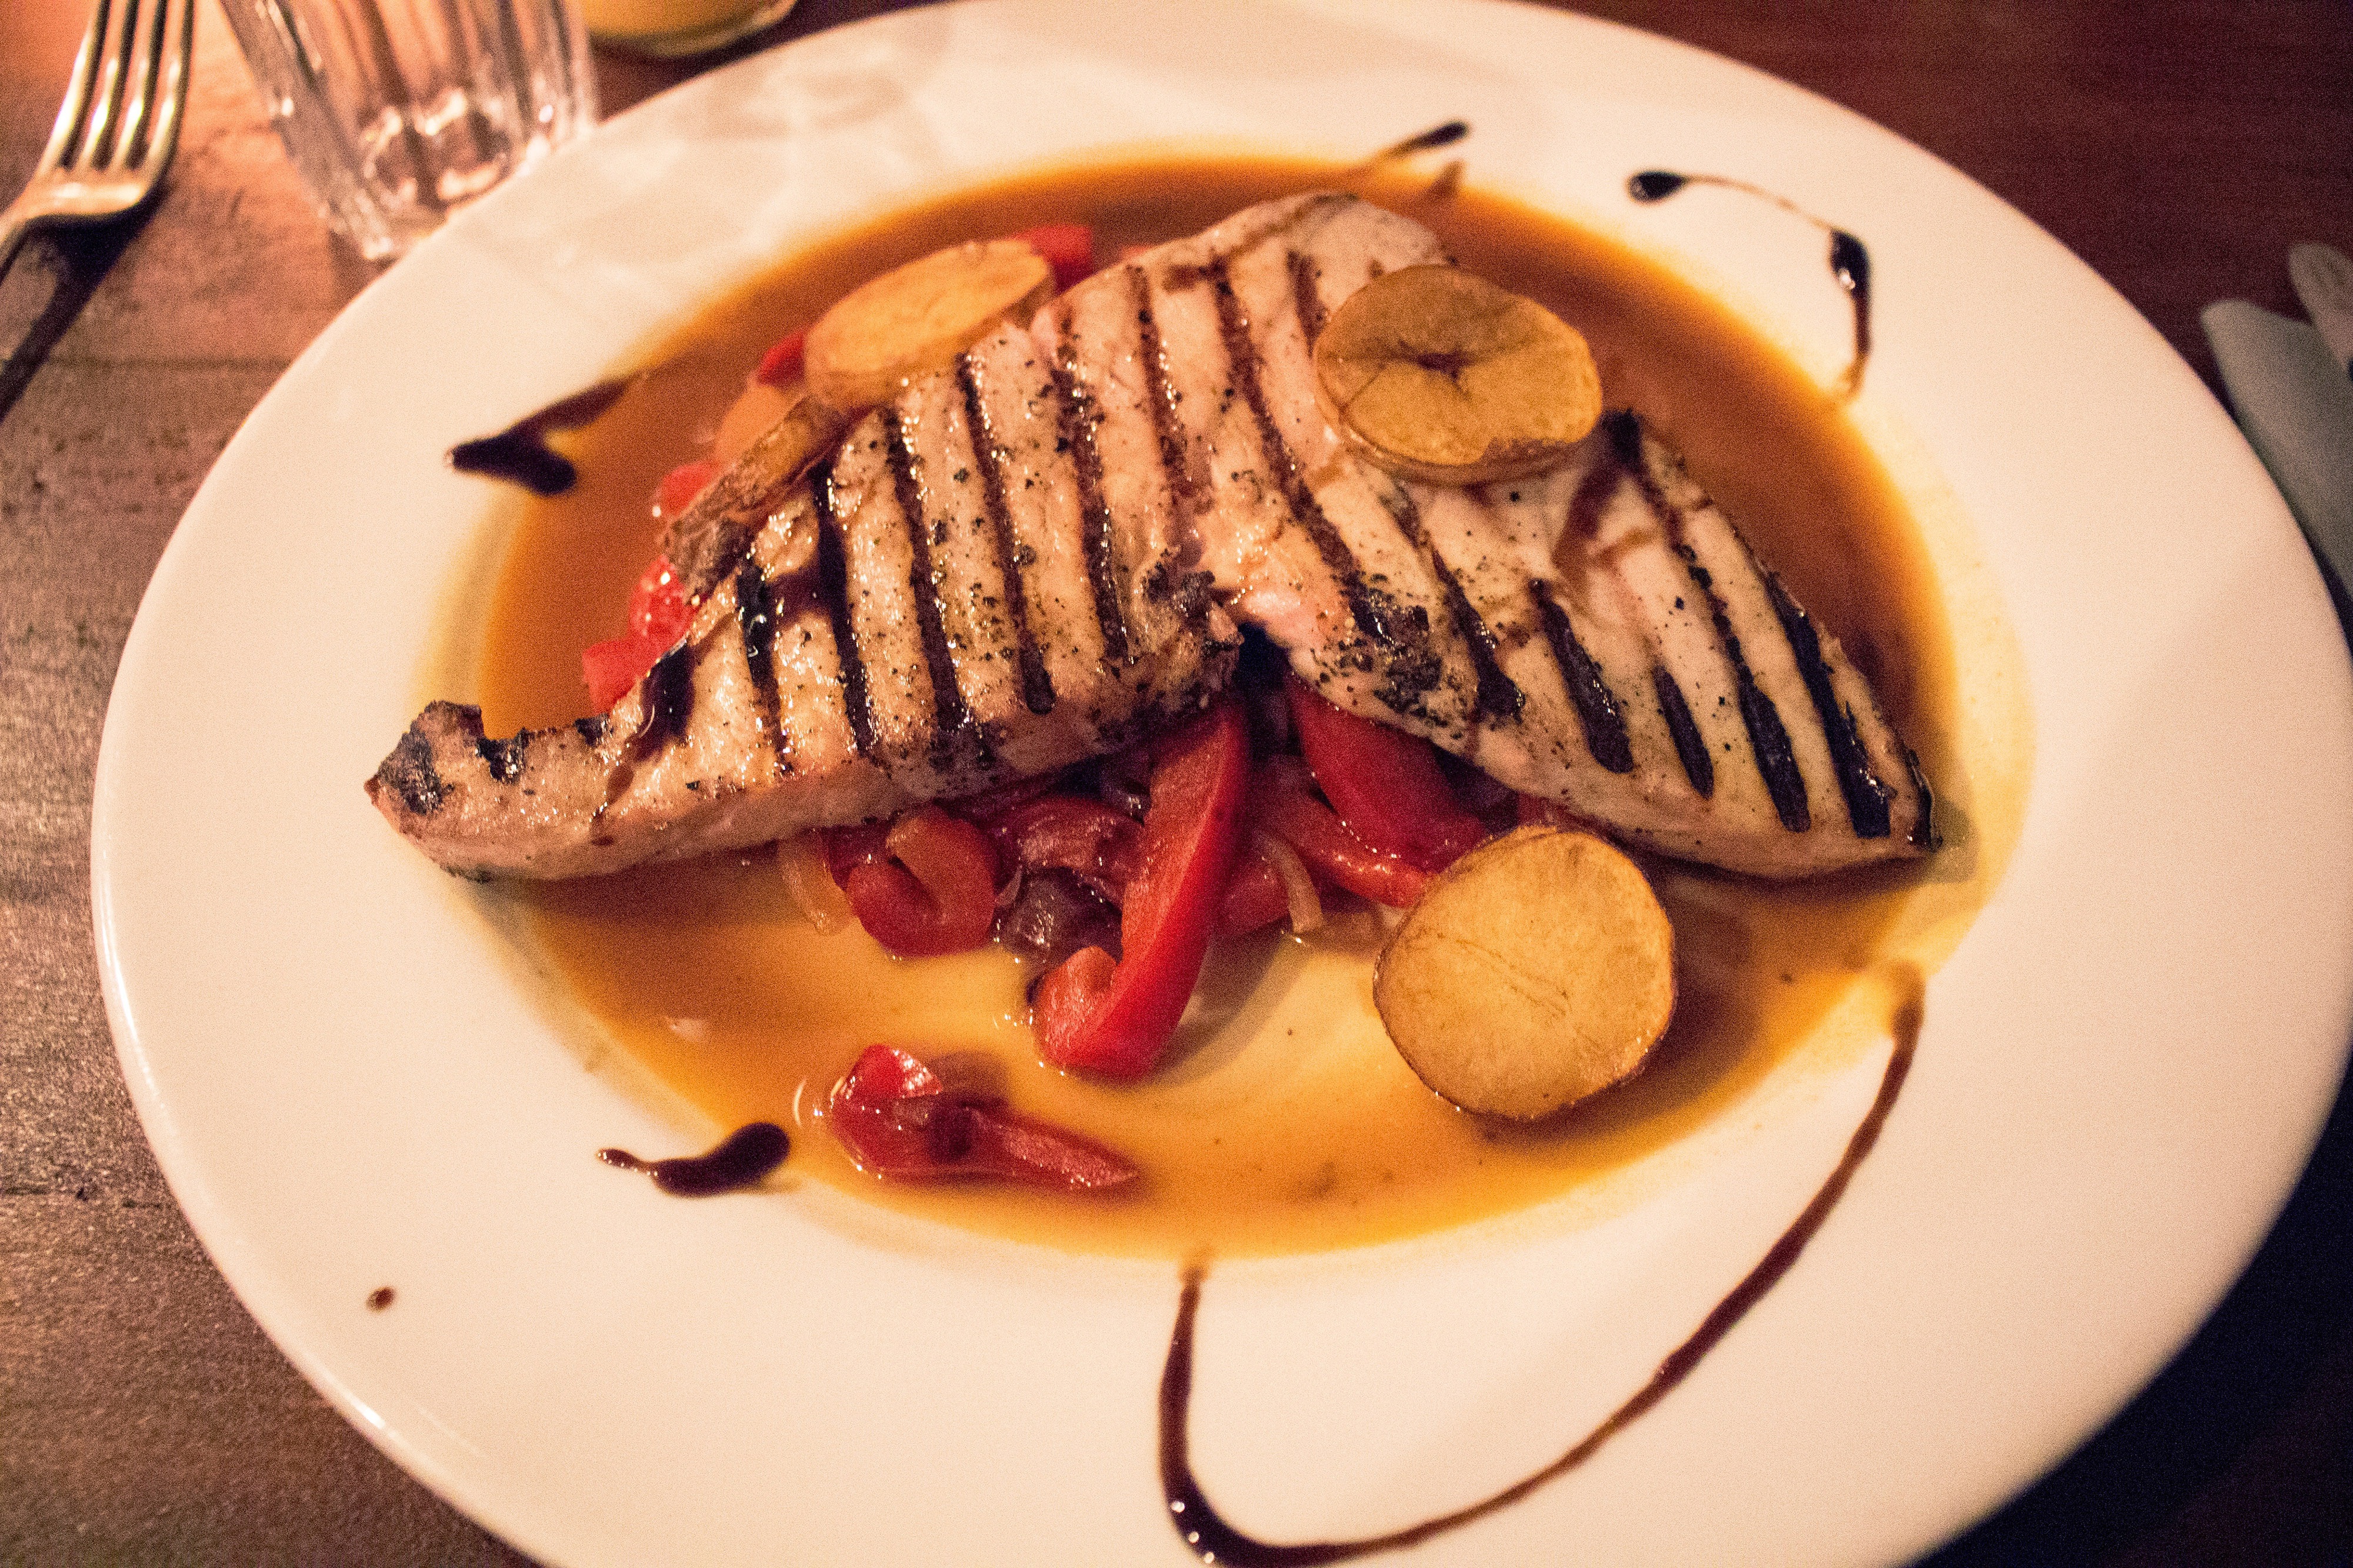
cuisine, food, dish, ingredient, breakfast, produce, la carte food, meal, brunch, crepe, recipe, dessert, meat